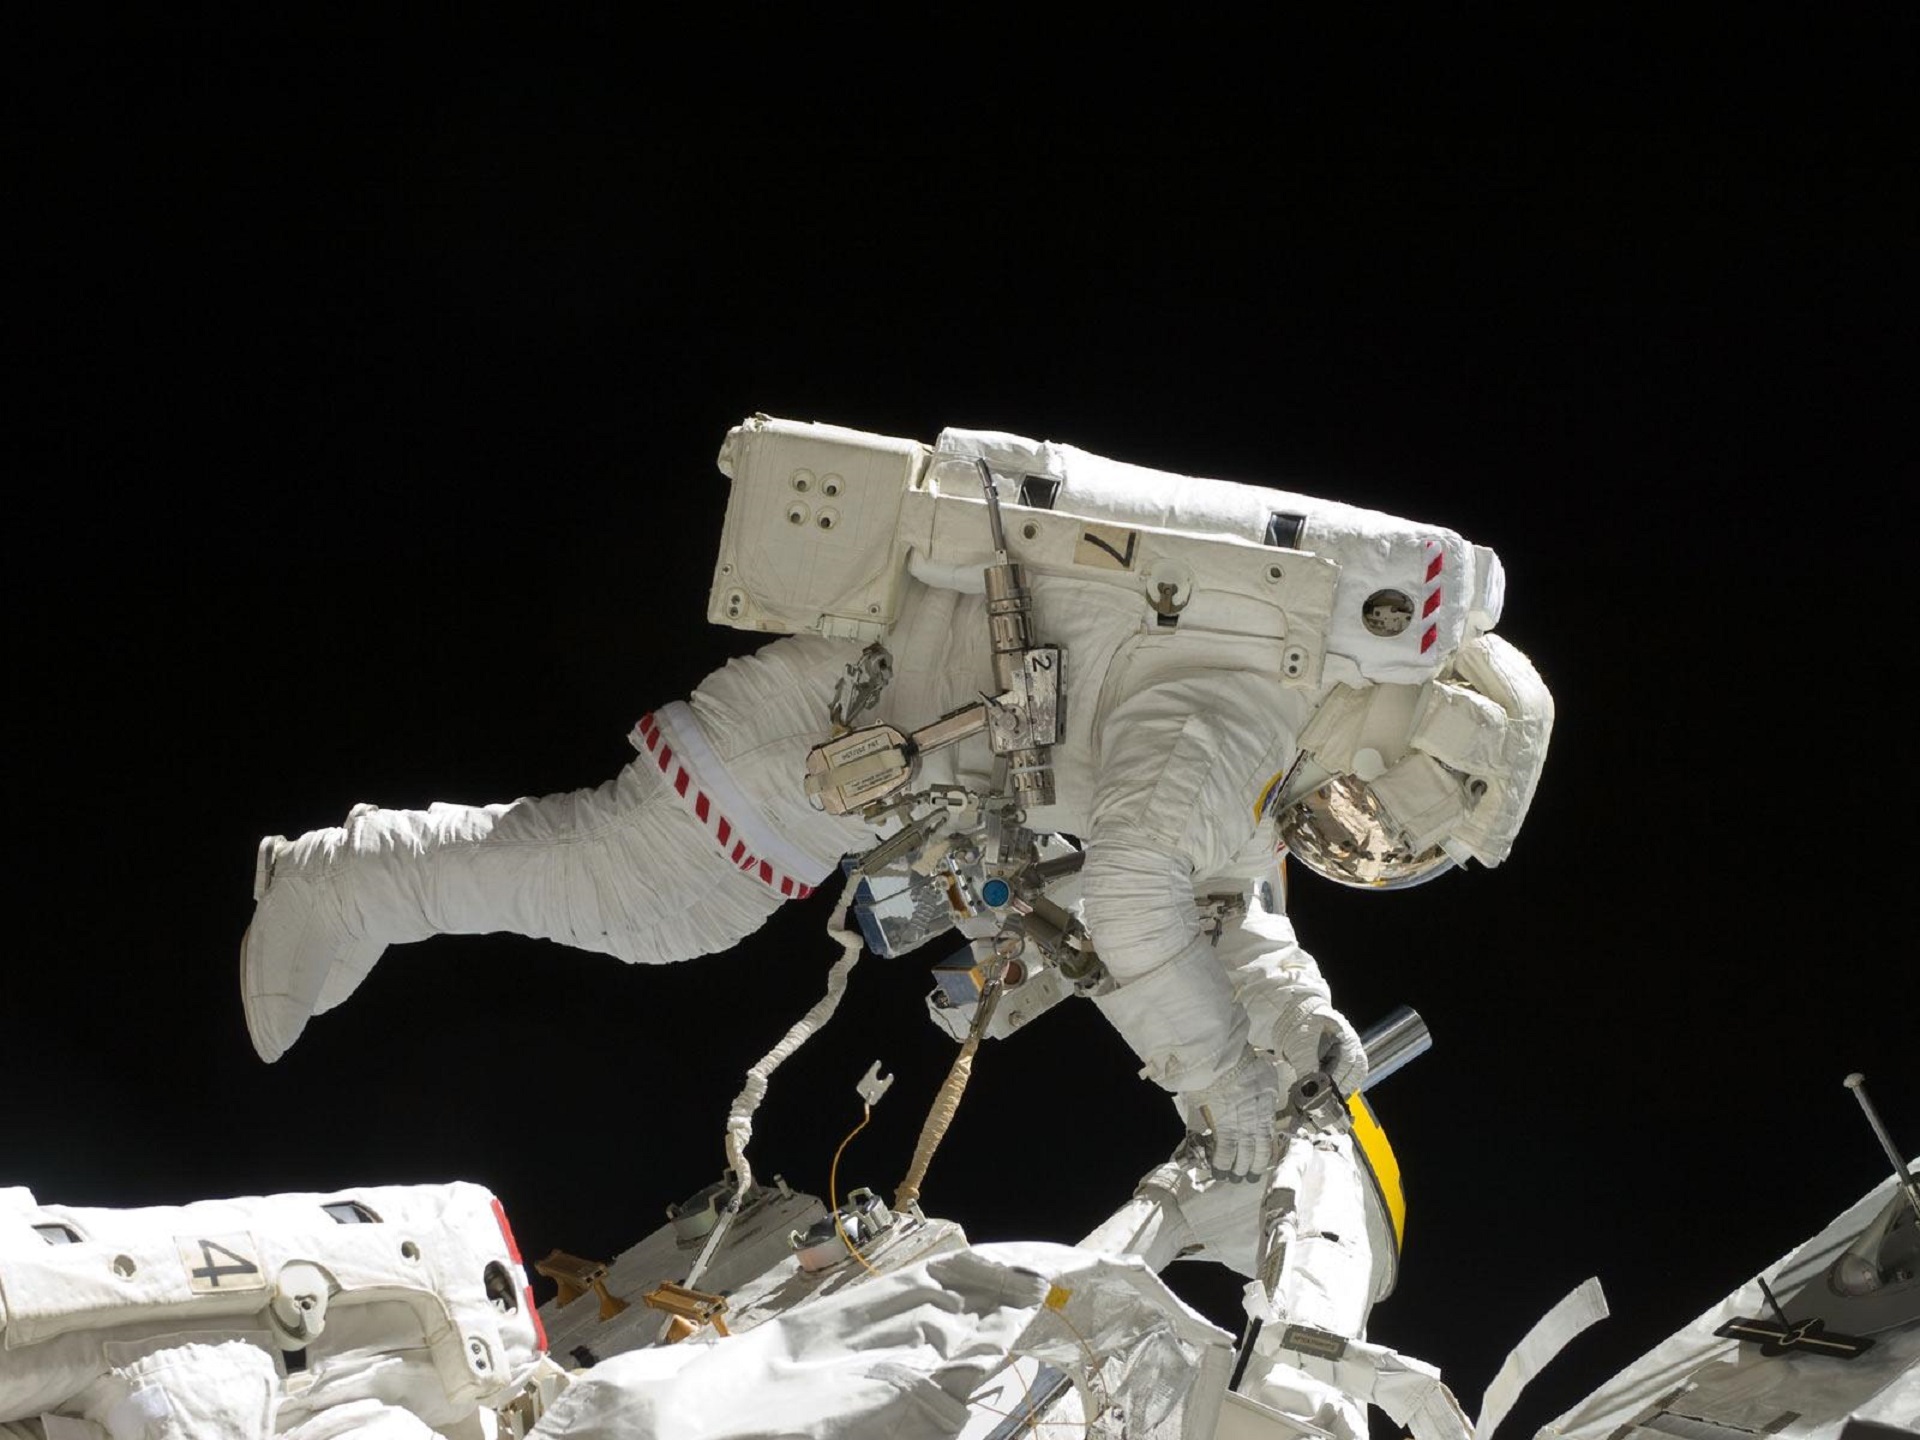
suit, soldier, vehicle, space, machine, floating, weapon, astronaut, tools, iss, pack, international space station, spacewalk, tether